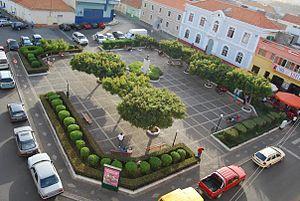
Plateau est le centre historique de la ville de Praia, capitale du Cap-Vert sur l'île de Santiago. Le nom vient du français « plateau » qui a donné Platô en créole du Cap-Vert. L'endroit est situé sur un plateau au dessus du port de Praia. Son altitude est de 37 mètres. La population du Plateau était de 1 019 personnes en 2010. Plusieurs bâtiments publics sont situés sur le Plateau, notamment le palais présidentiel de Praia, l'église Nossa Senhora da Graça et le musée ethnographique de Praia.